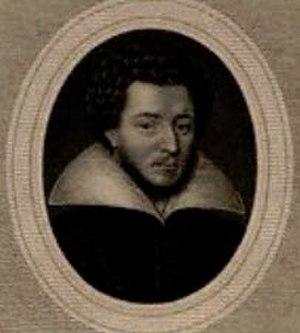
Henry Arundell, 3ᵉ baron Arundell de Wardour, PC était un pair d'Angleterre au XVIIe siècle et le plus célèbre des seigneurs Arundell de Wardour. Il a exercé les fonctions de Lord du sceau privé et de Lord grand intendant et a été nommé au Conseil privé. Pendant le Complot papiste il a été emprisonné pendant une longue période, bien qu'il n'ait jamais été traduit en justice.